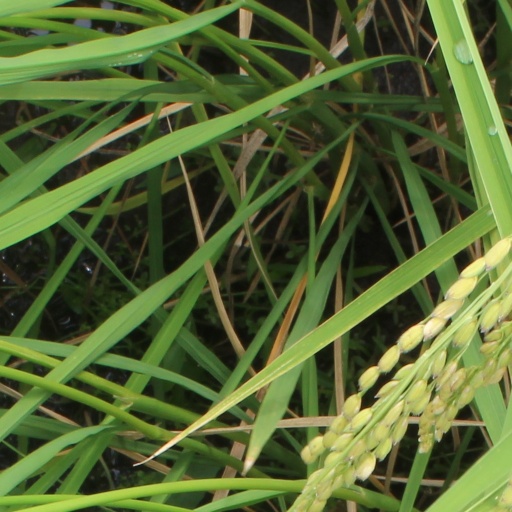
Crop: rice